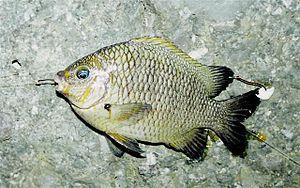
Abudefduf est un genre de poissons de la famille des Pomacentridae, appelés aussi sergents majors.